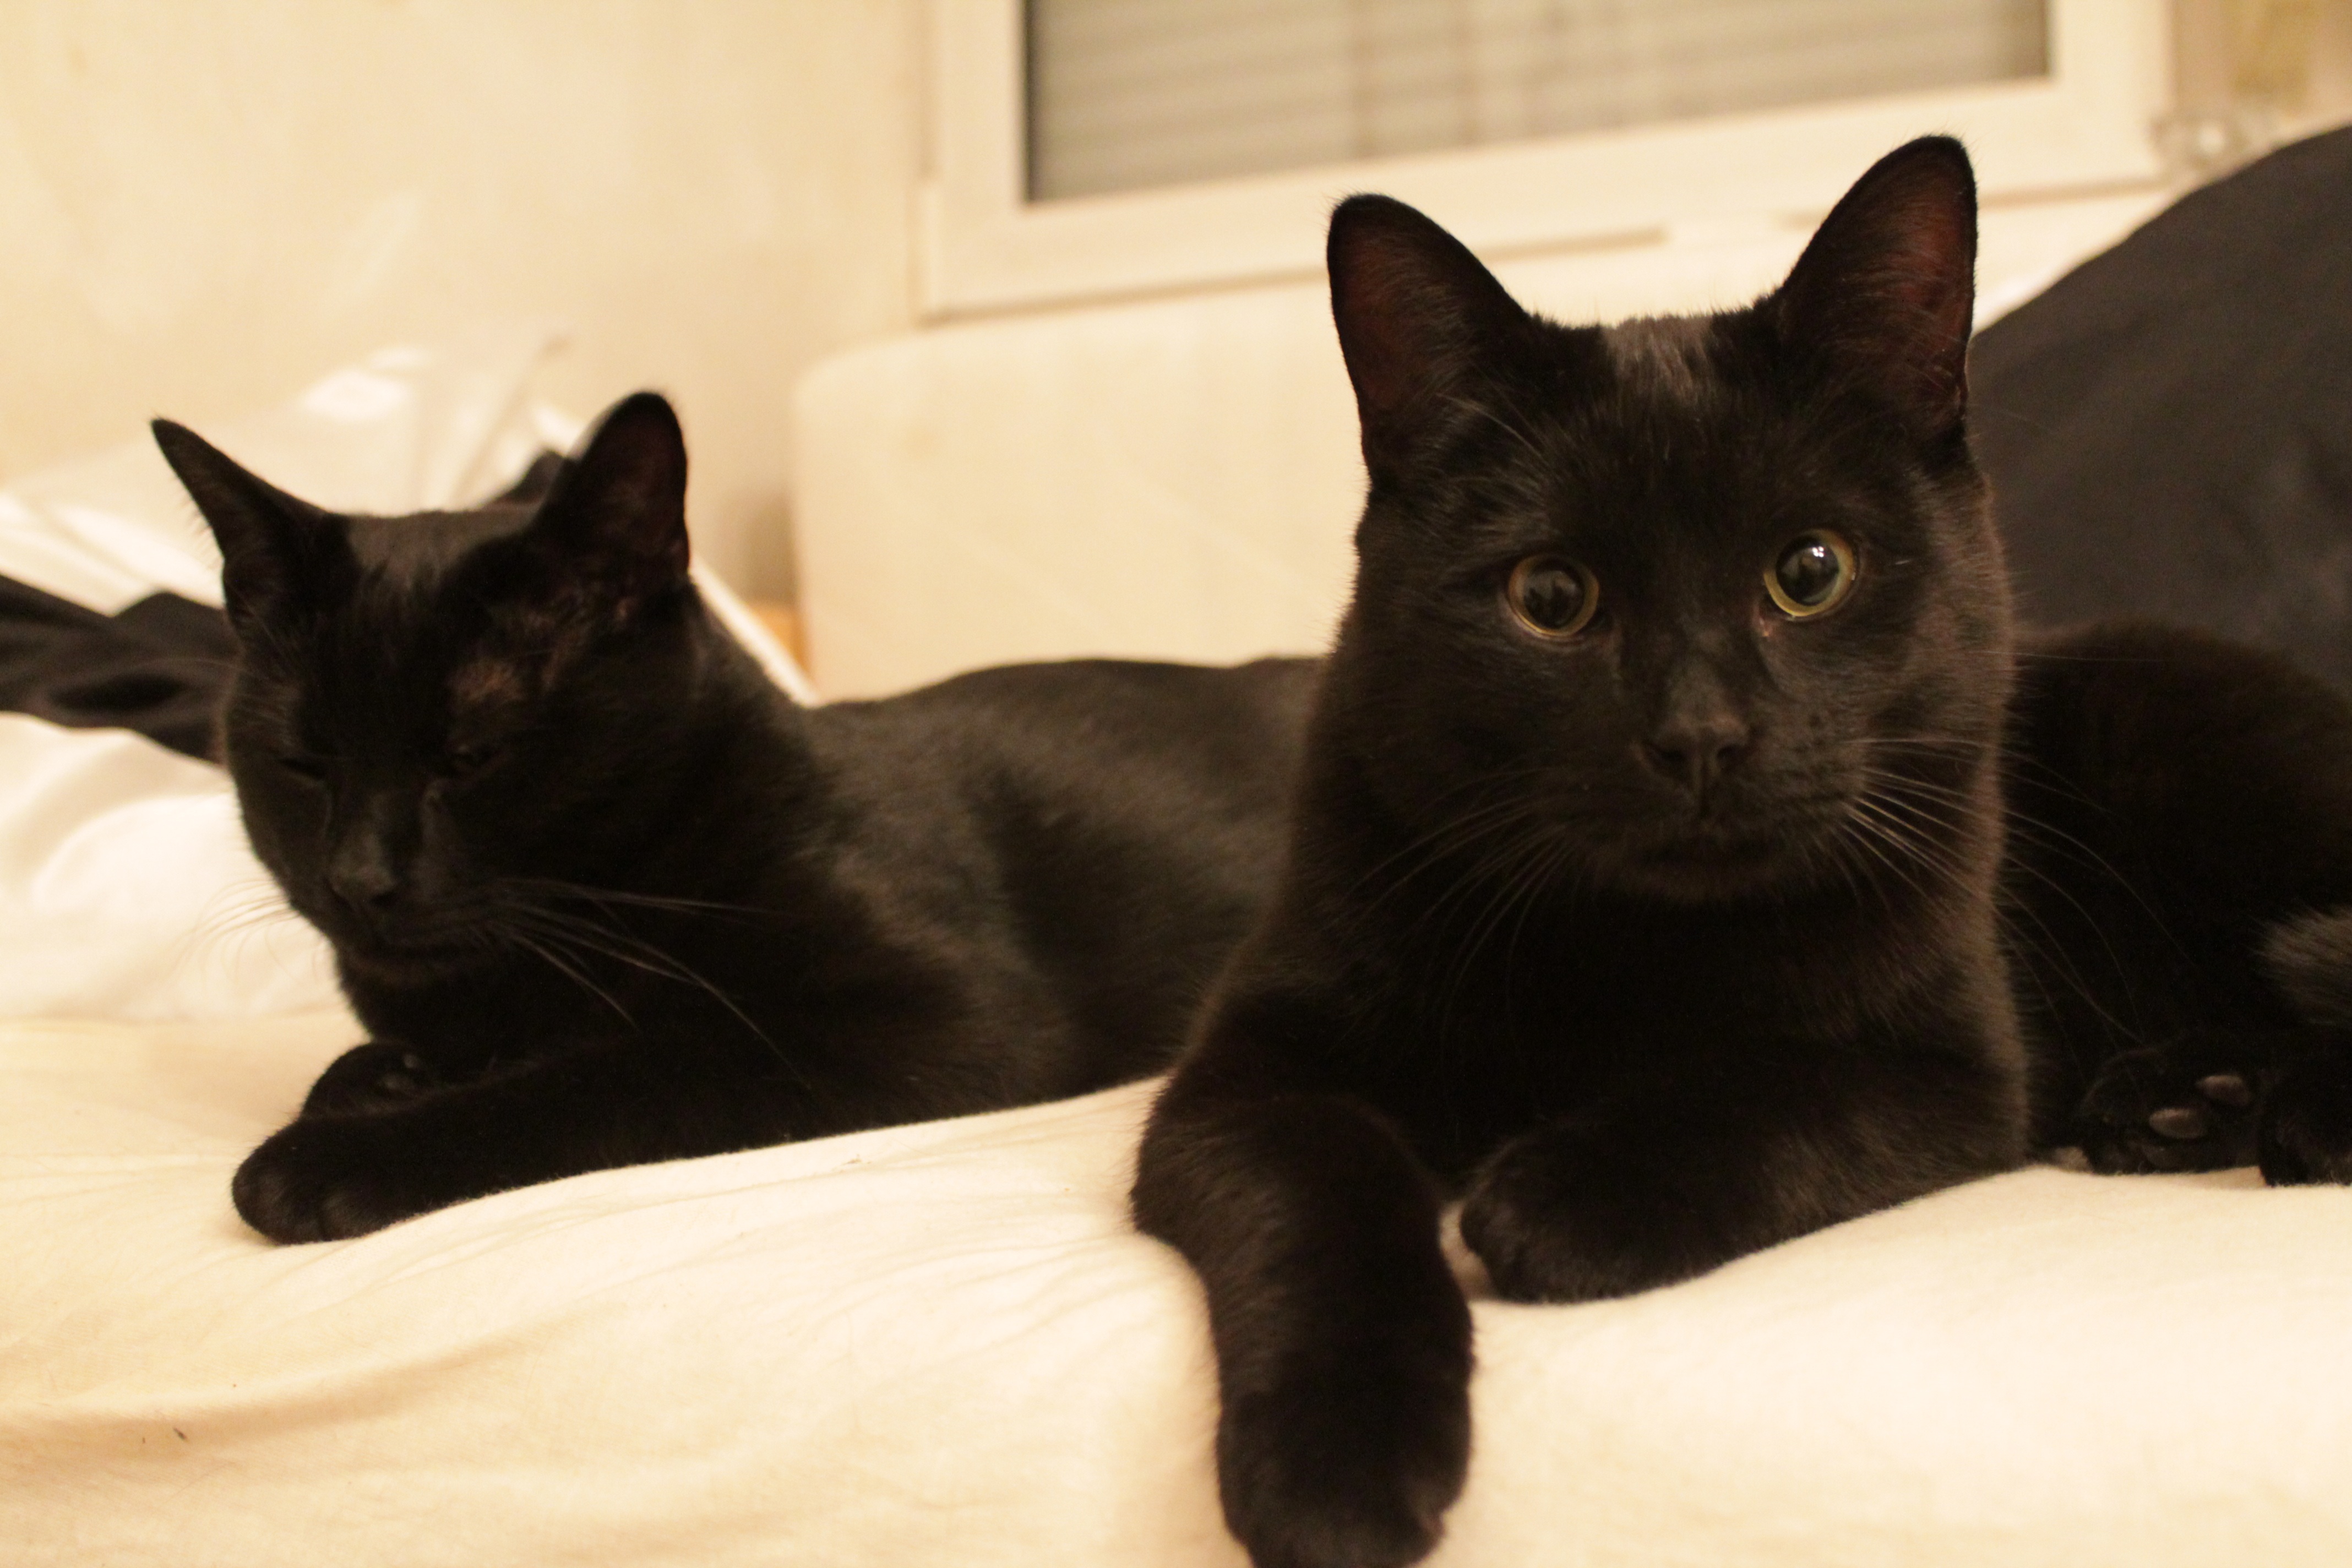
relax, cat, mammal, black cat, black, whiskers, vertebrate, bombay, burmese, animal portrait, concerns, european shorthair, small to medium sized cats, cat like mammal, domestic short haired cat